Royal Garden in Kraków

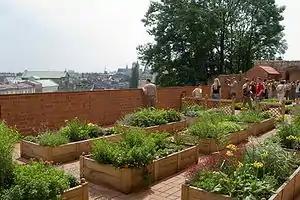

Ogrody Królewskie na Wawelu is a botanical garden and museum in Kraków, Poland.